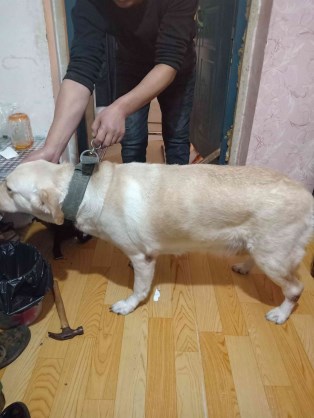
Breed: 3580-n000122-Labrador_retriever